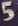
Number: 5